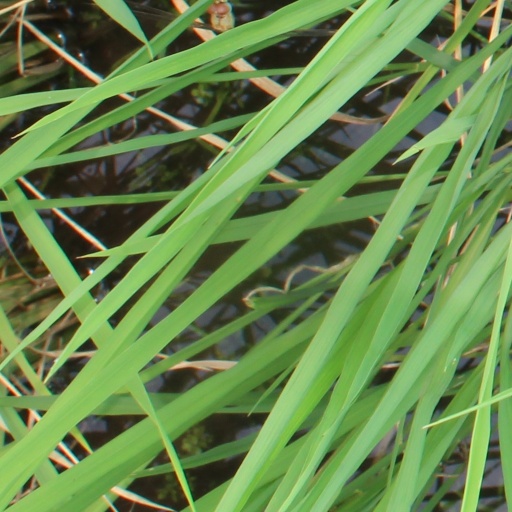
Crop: rice